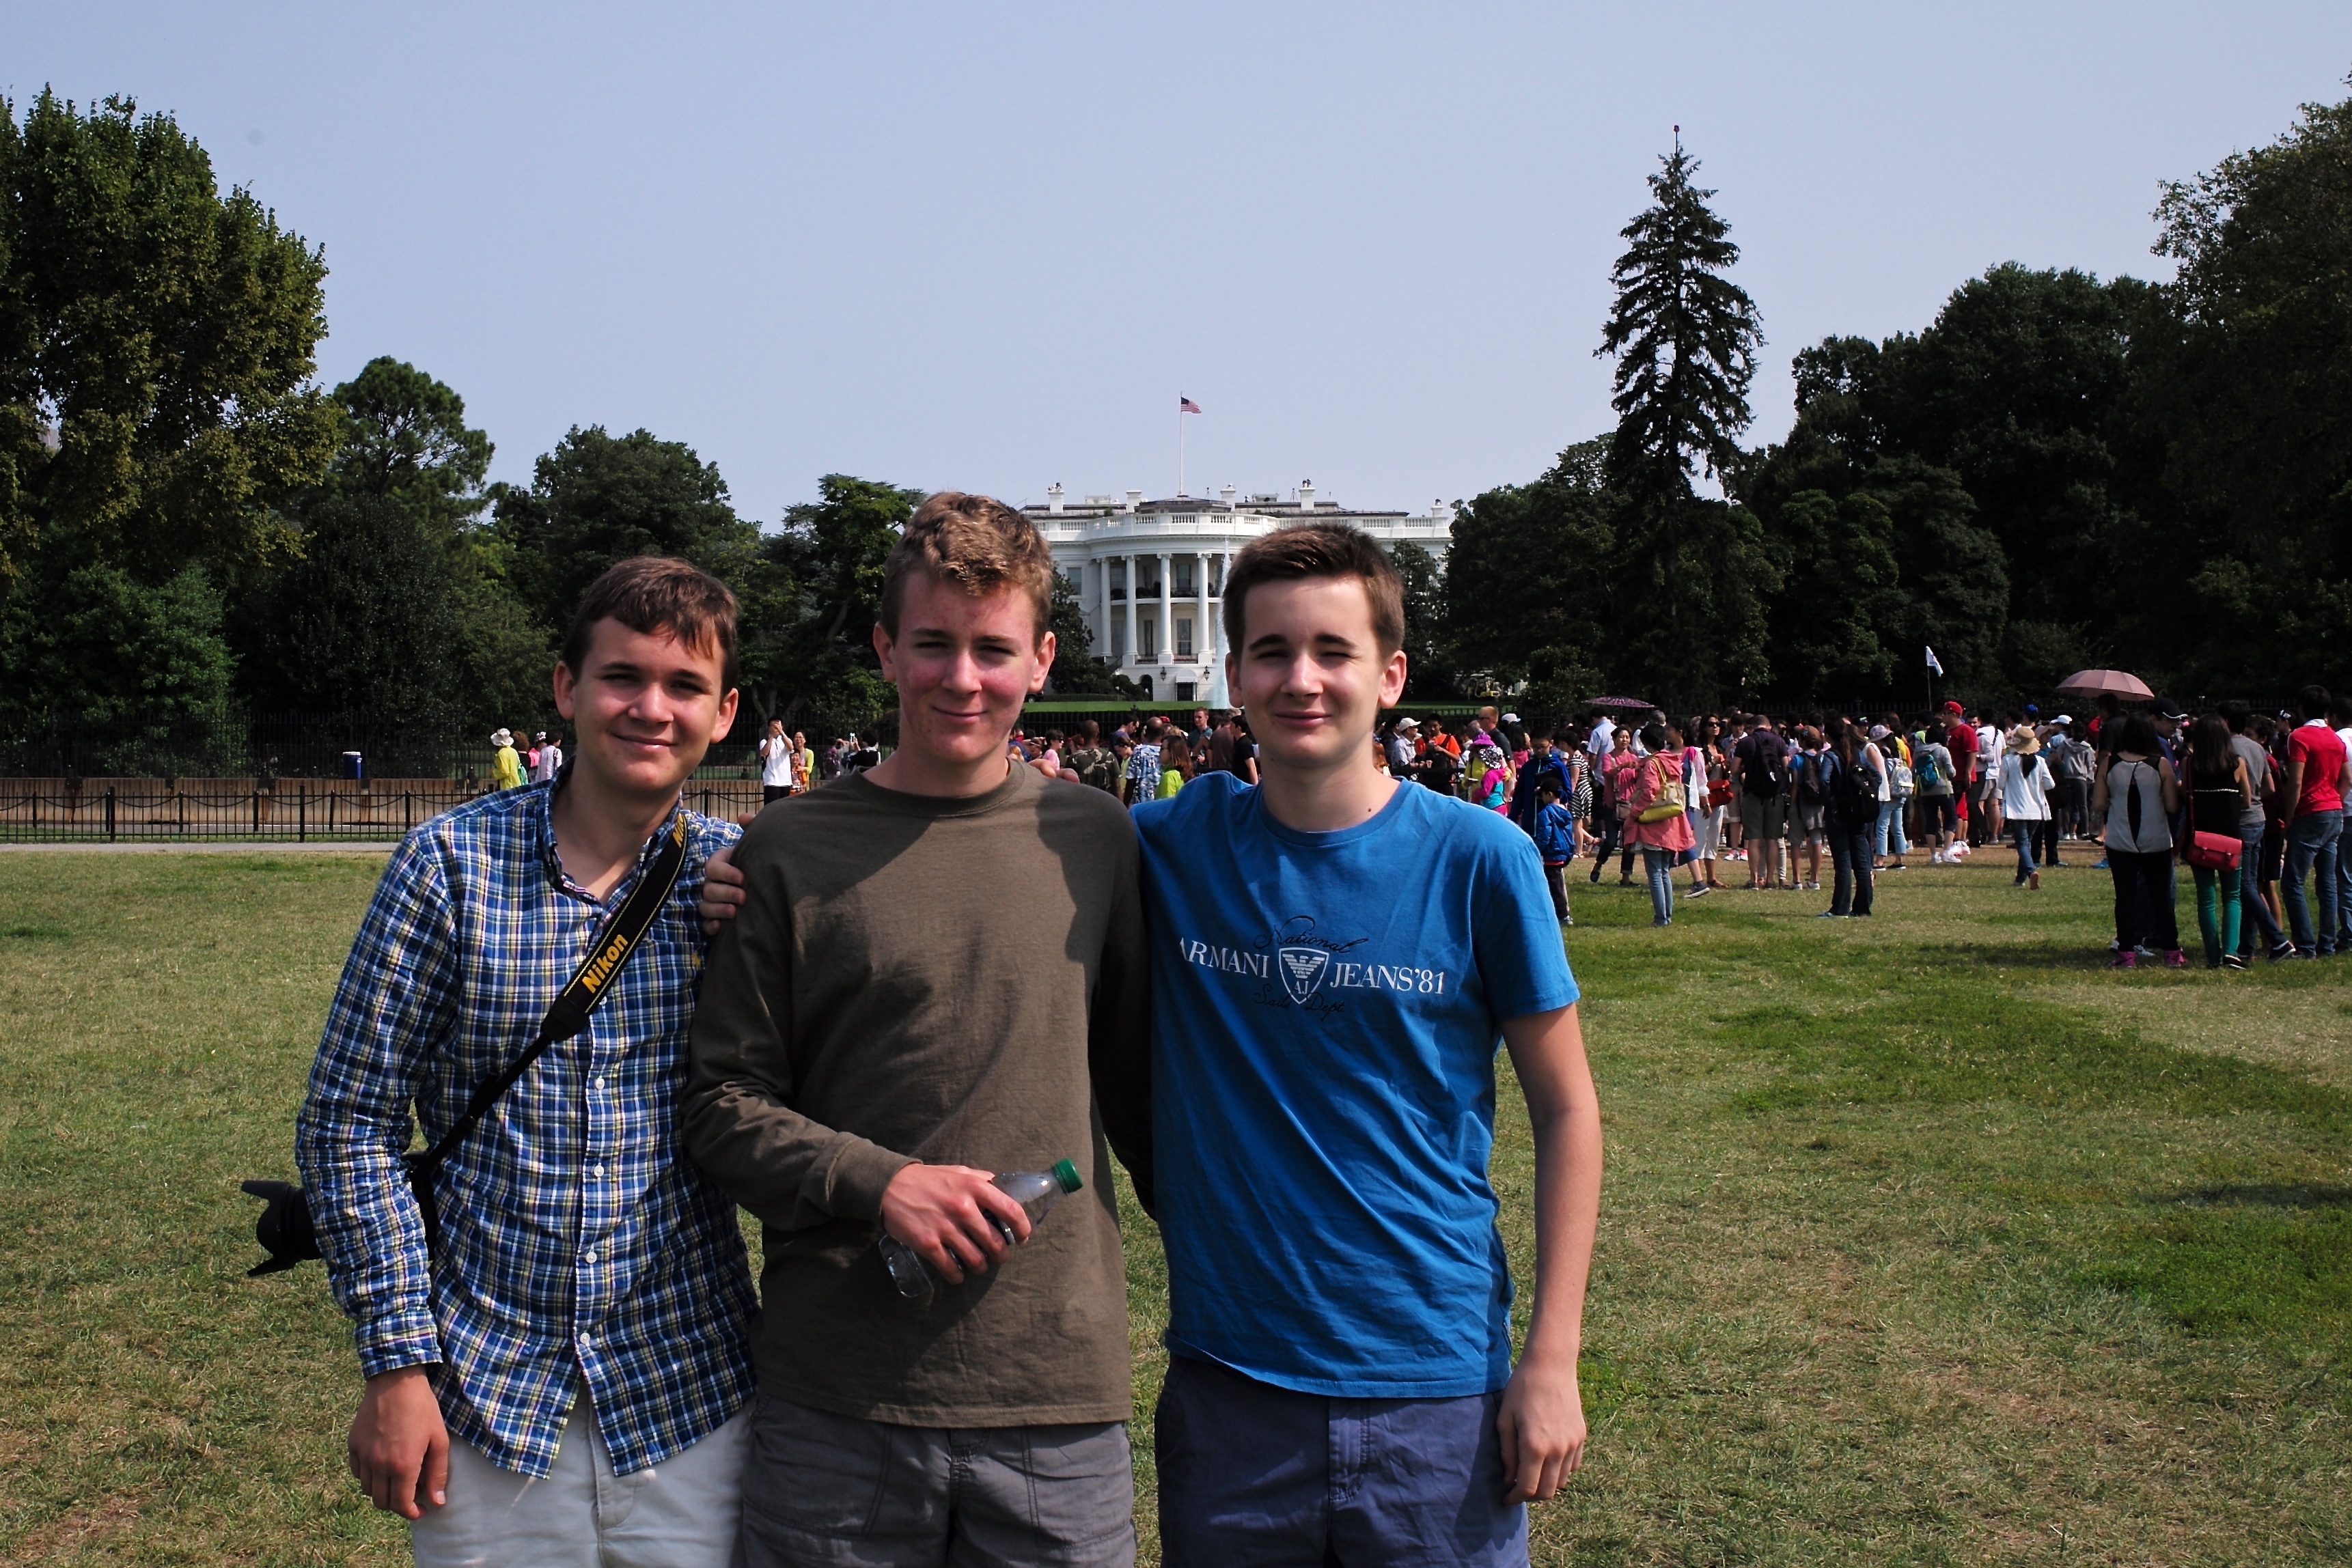
people, community, team, tournament, endurance sports